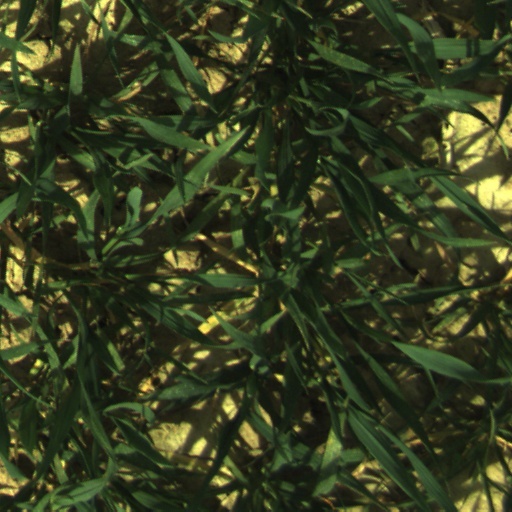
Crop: wheat